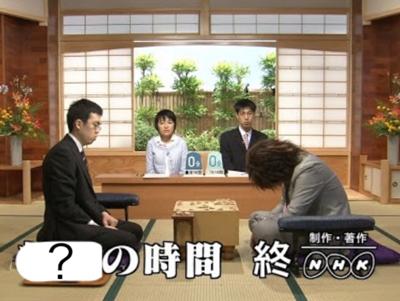
回答: 誠意って何かね